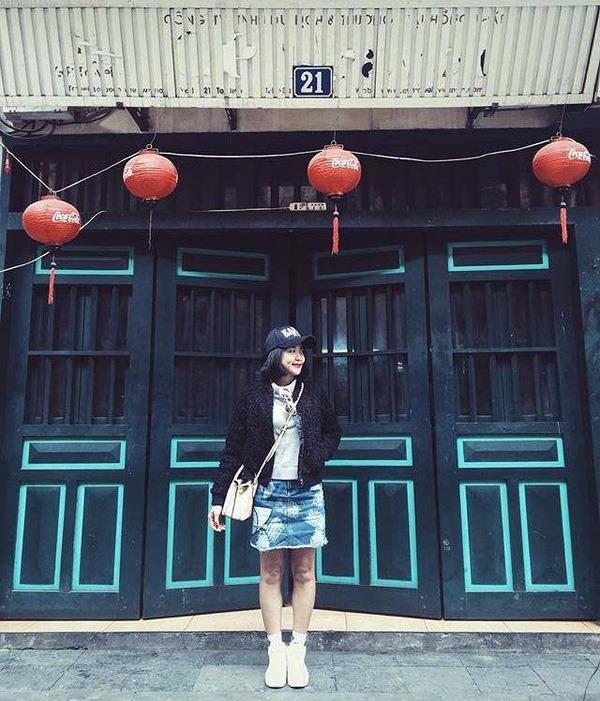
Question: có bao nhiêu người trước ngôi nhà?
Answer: có một người trước ngôi nhà